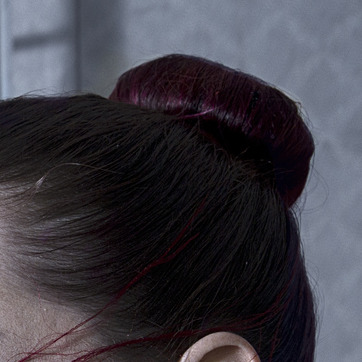
Material: hair